Political groups of the European Parliament

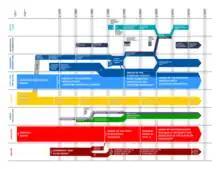
Development of political groups in the European Parliament

The political groups of the European Parliament have been around in one form or another since September 1952 and the first meeting of the Parliament's predecessor, the Common Assembly. The groups are coalitions of MEPs and the European parties and national parties that those MEPs belong to. The groups have coalesced into representations of the dominant schools of European political thought and are the primary actors in the Parliament.